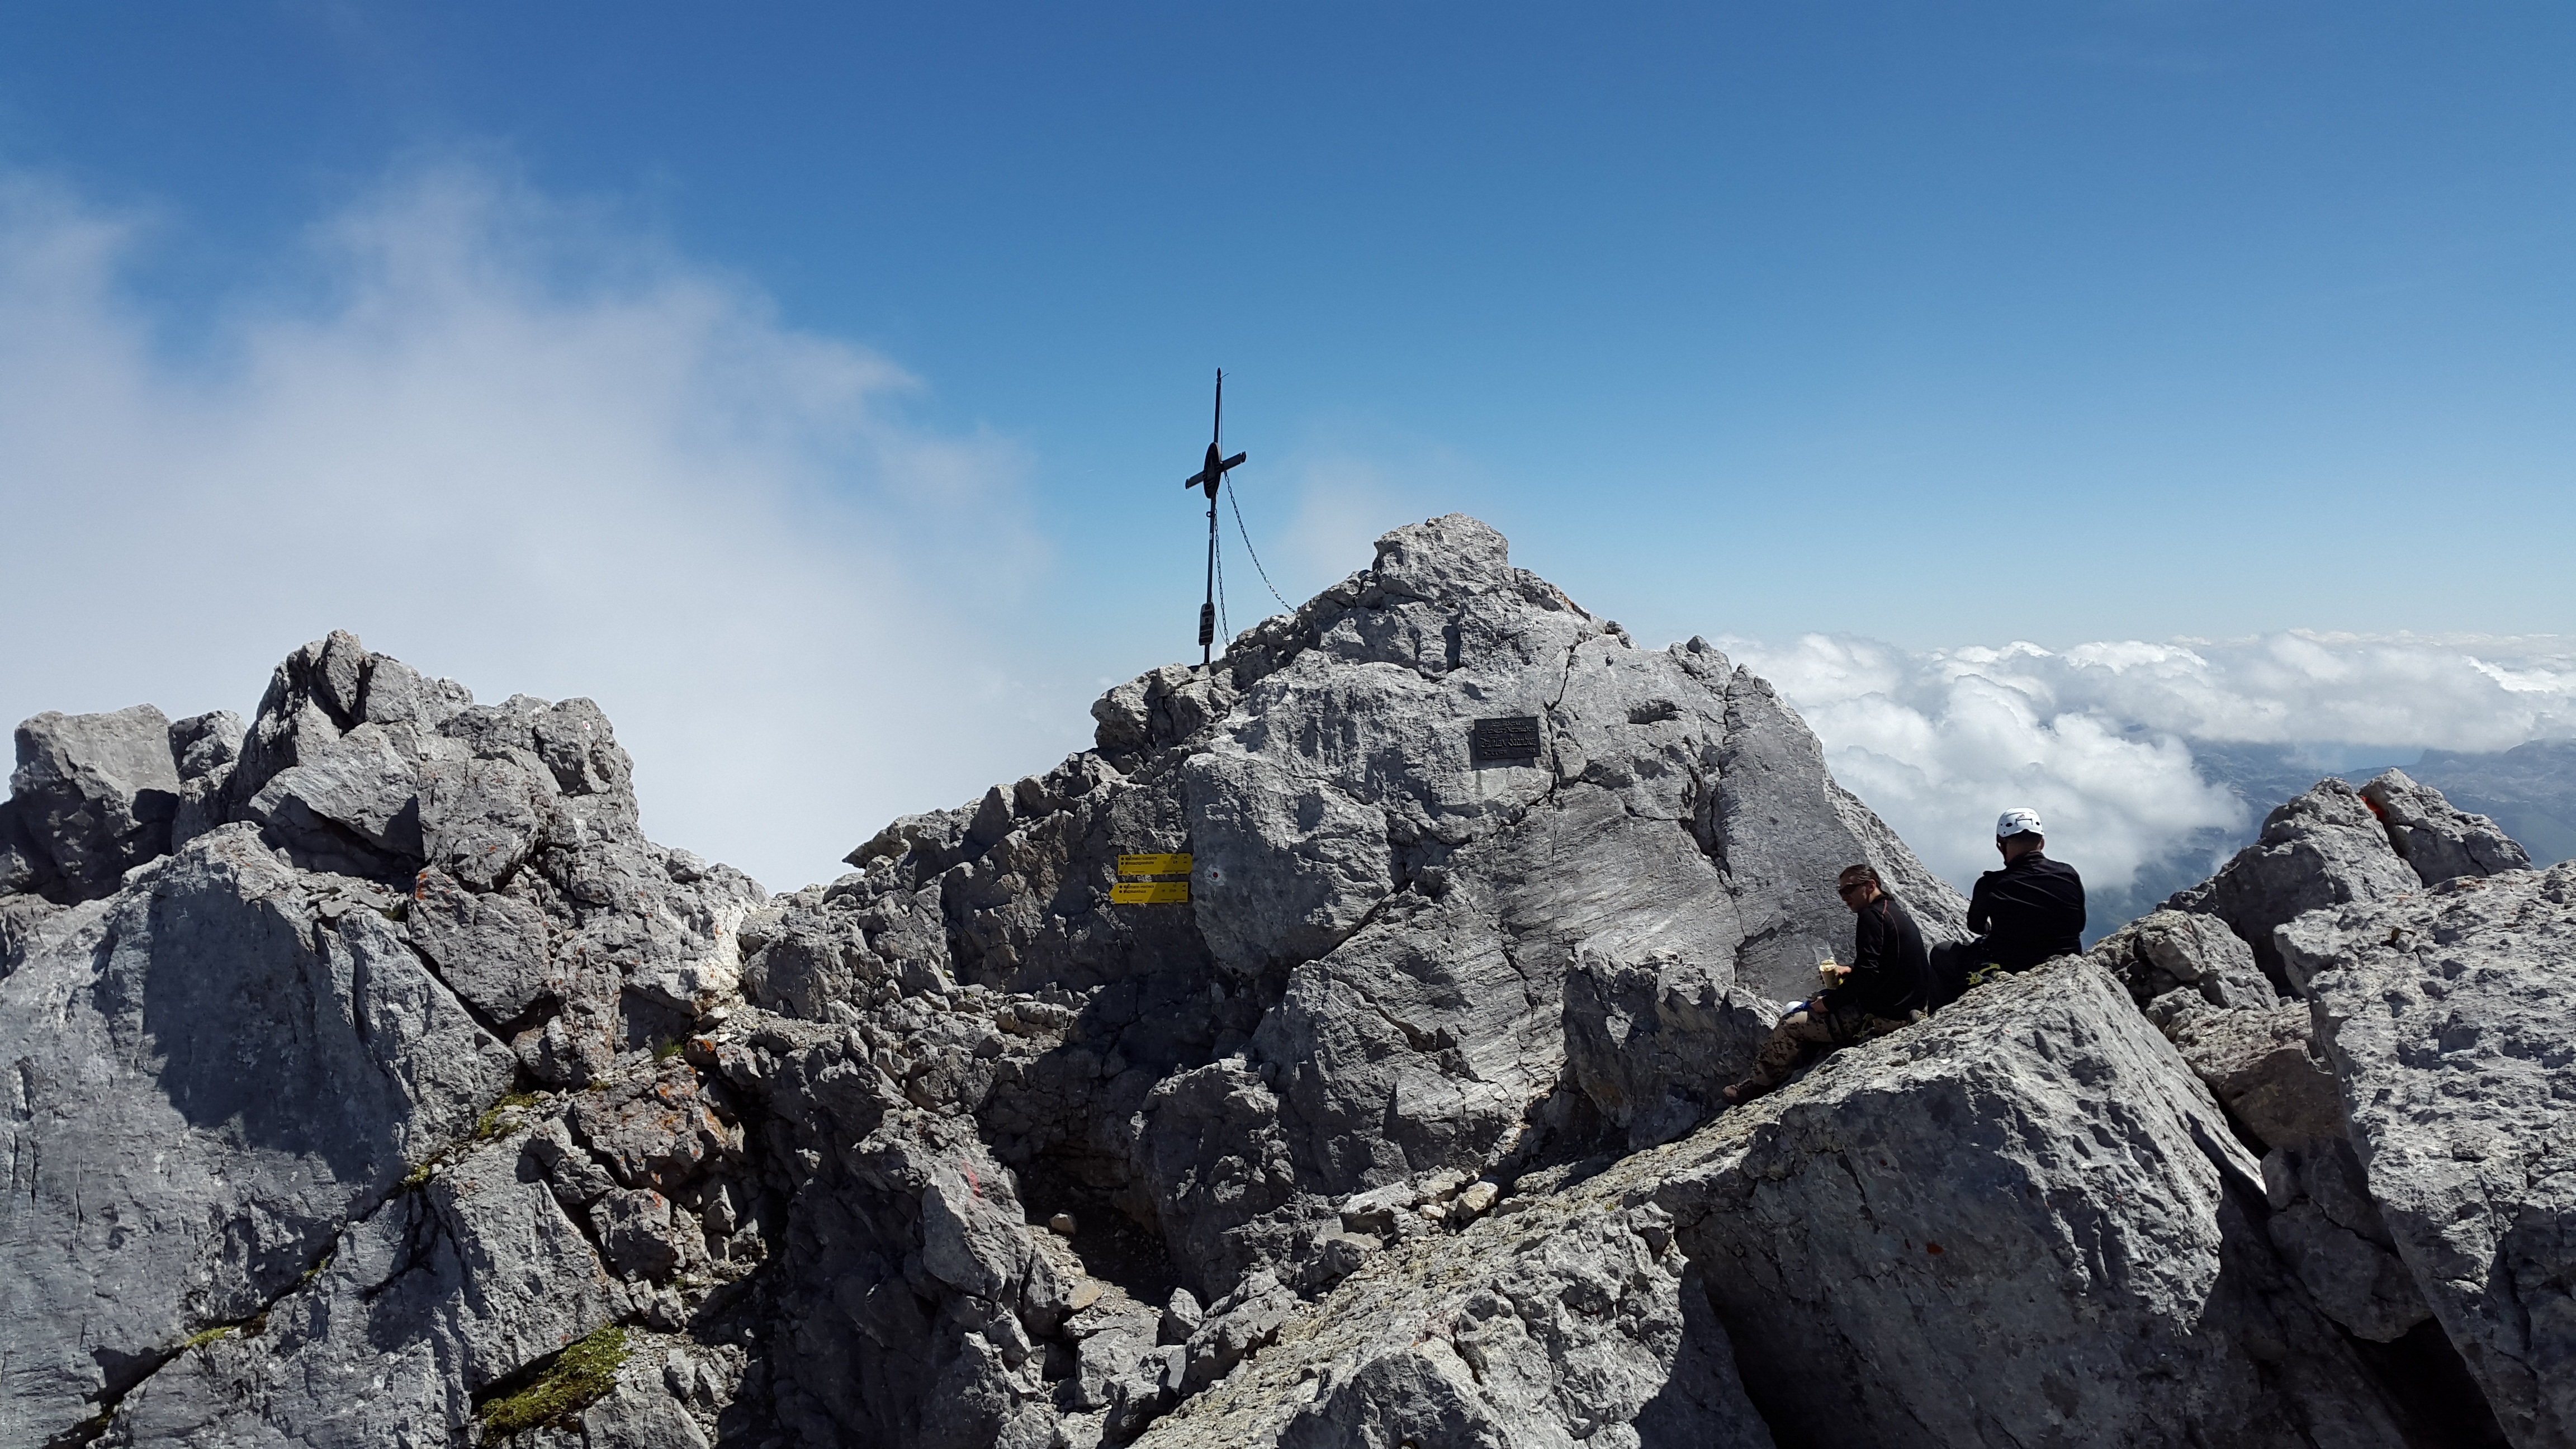
rock, walking, mountain, snow, winter, fog, hiking, adventure, mountain range, recreation, alpine, extreme sport, ridge, summit, lime, mountaineering, massif, sports, mountains, alps, backpacking, plateau, berchtesgadener land, berchtesgaden national park, berchtesgaden alps, landform, mountain pass, eastern alps, outdoor recreation, great watzmann, watzmann middle peak, mountainous landforms, geological phenomenon, ar te